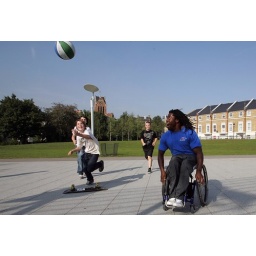
green screen in the pavilloin with skateboarding bike time trials and ade adepitan vists the center